Maurice Berkeley, 1st Baron FitzHardinge

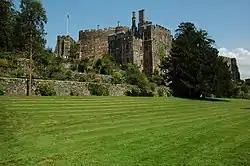
Berkeley Castle, home of the Berkeley family, where Lord FitzHardinge died

Berkeley went on to be Second Naval Lord in the same ministry in December 1847 and, having been promoted to the rank of rear-admiral on 30 October 1849, he briefly became First Naval Lord in the same ministry in February 1852 but left office when the Government fell from power the following month. He became Second Naval Lord in the Aberdeen ministry in January 1853 and First Naval Lord in the same ministry in June 1854. As First Naval Lord he focussed on manning the fleet and in carrying out reforms and improvements in the food, clothing, and pay of seamen. Having been advanced to Knight Commander of the Order of the Bath on 5 July 1855, become a member of the Privy Council on 13 August 1855 and been promoted to vice-admiral on 21 October 1856, he lost his seat in Parliament at the 1857 general election and resigned as First Naval Lord suffering from ill health in November 1857.